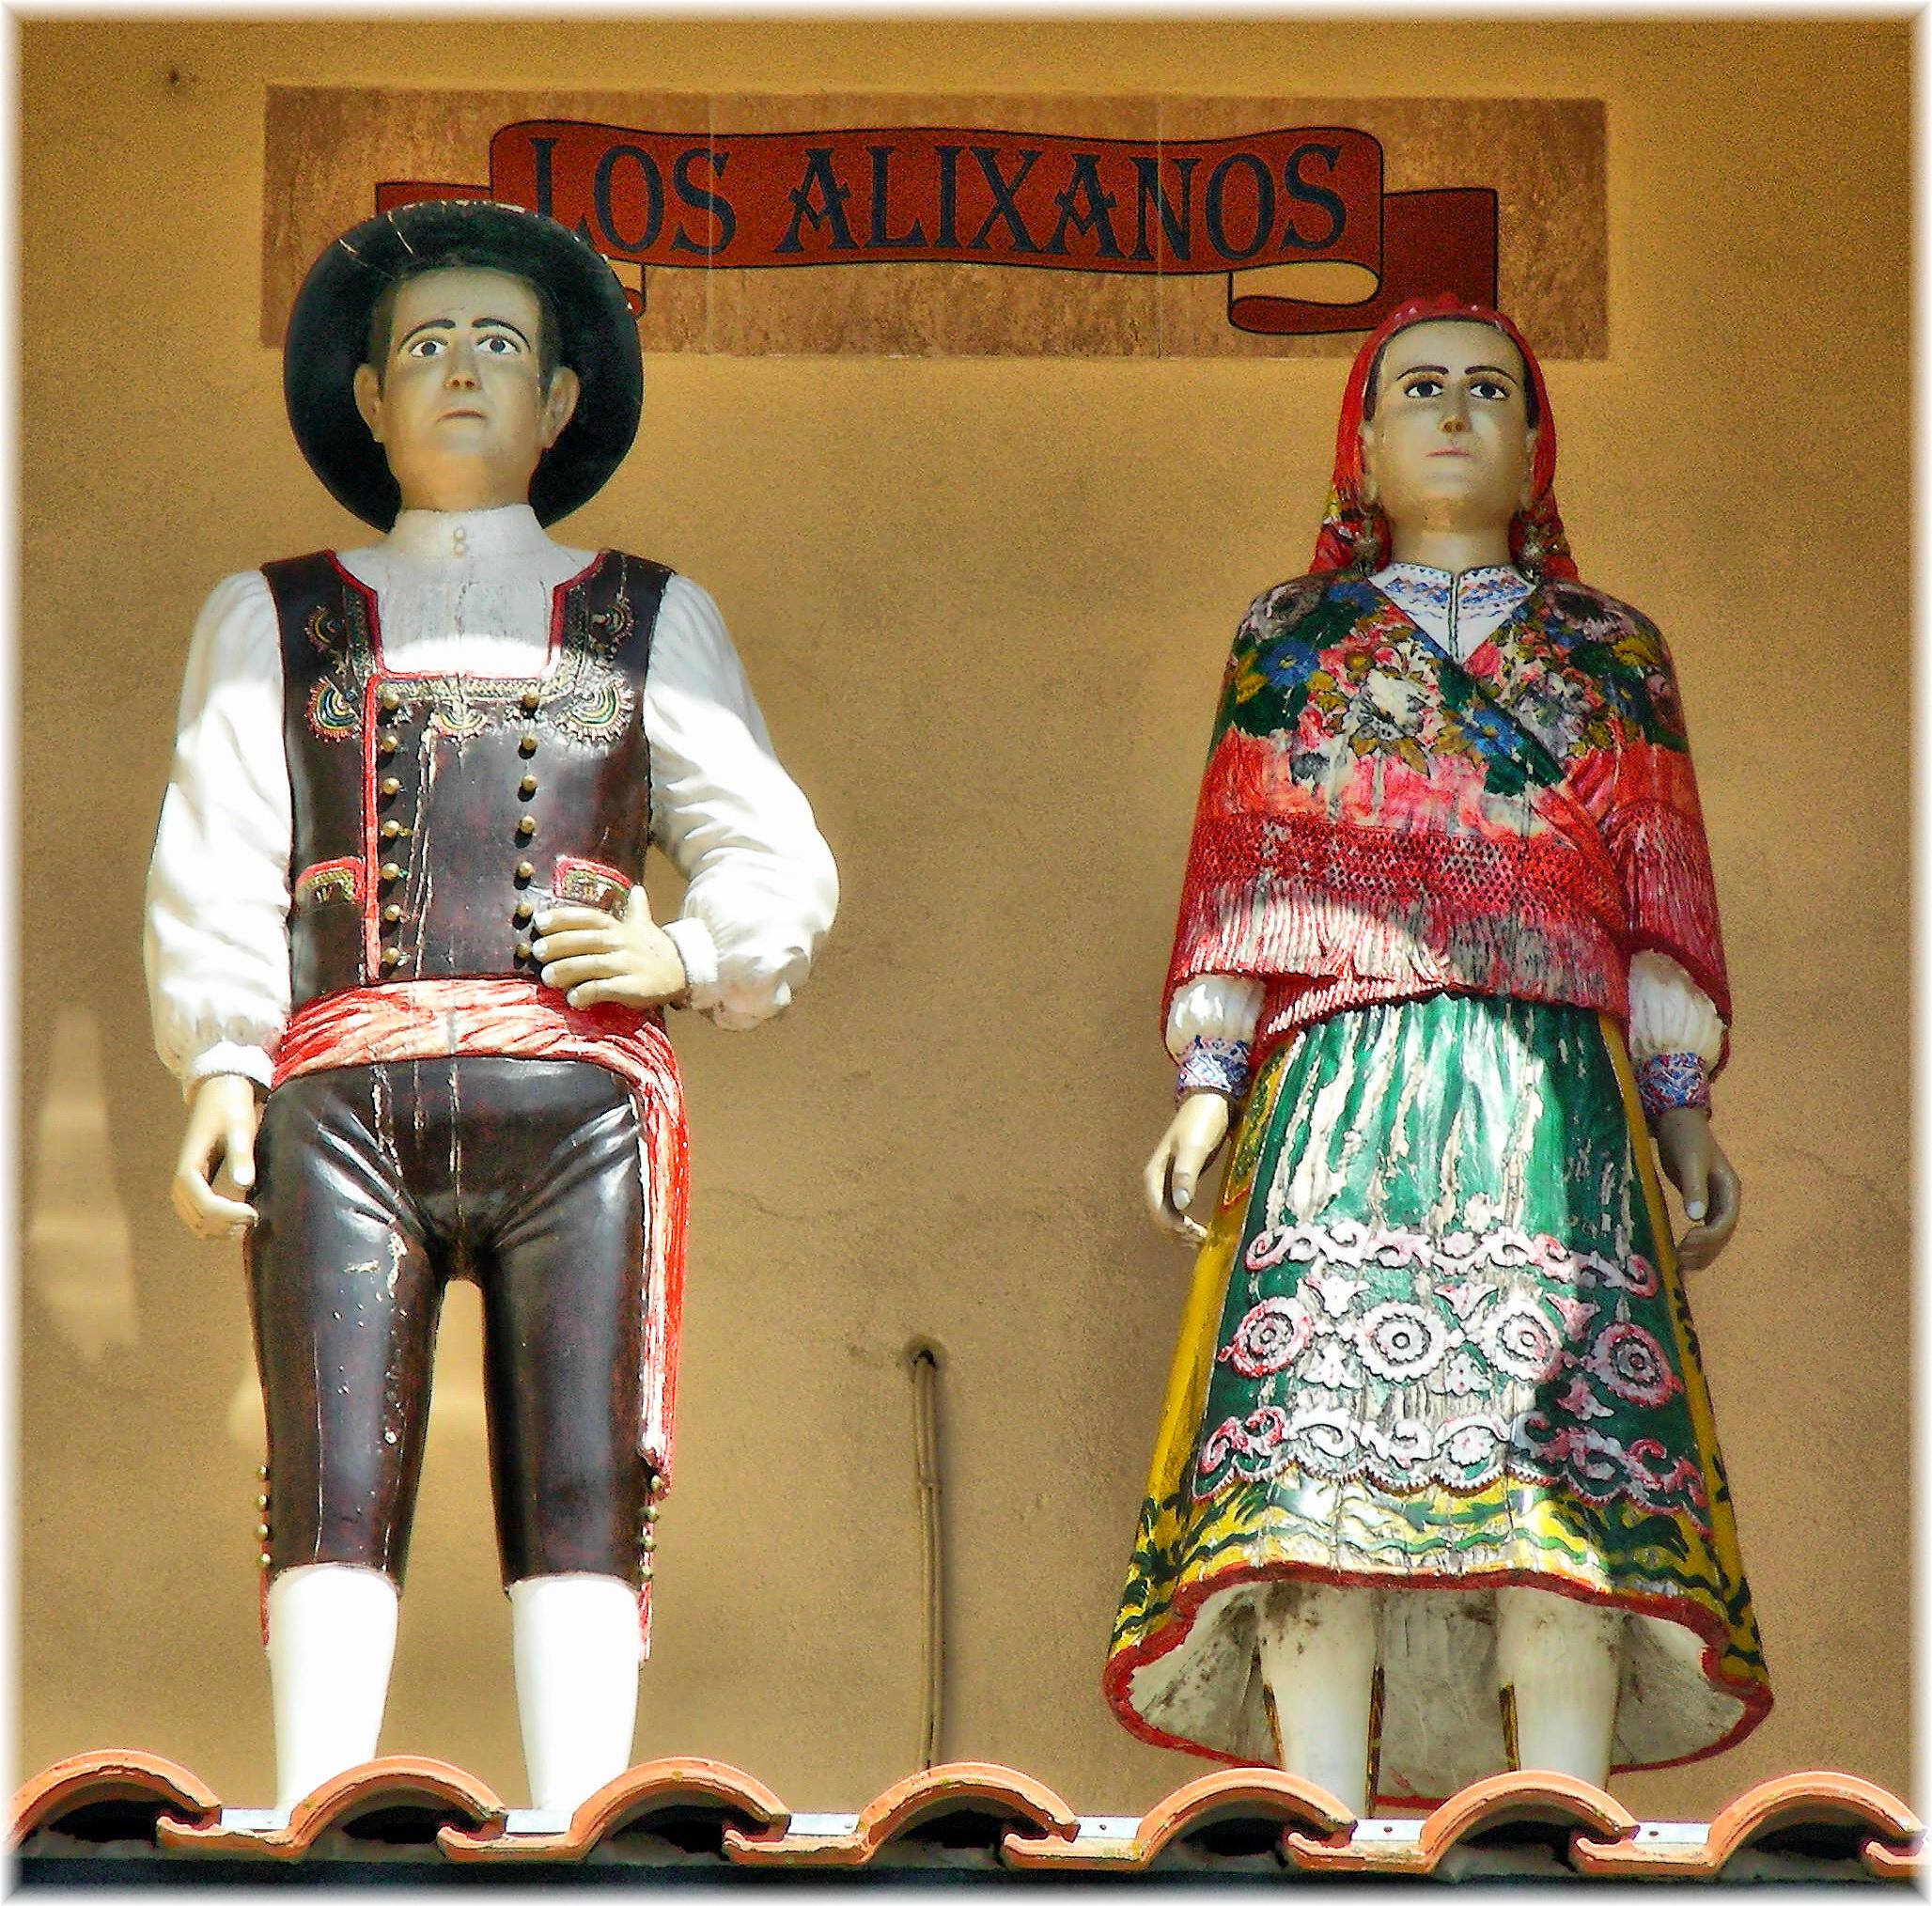
europe, fashion, clothing, toy, textile, doll, art, spain, espagne, europa, pueblos, castillayleon, espanha, costume, espana, castillaleon, provincialeon, provinciadeleon, pobos, alija, alijadelinfantado